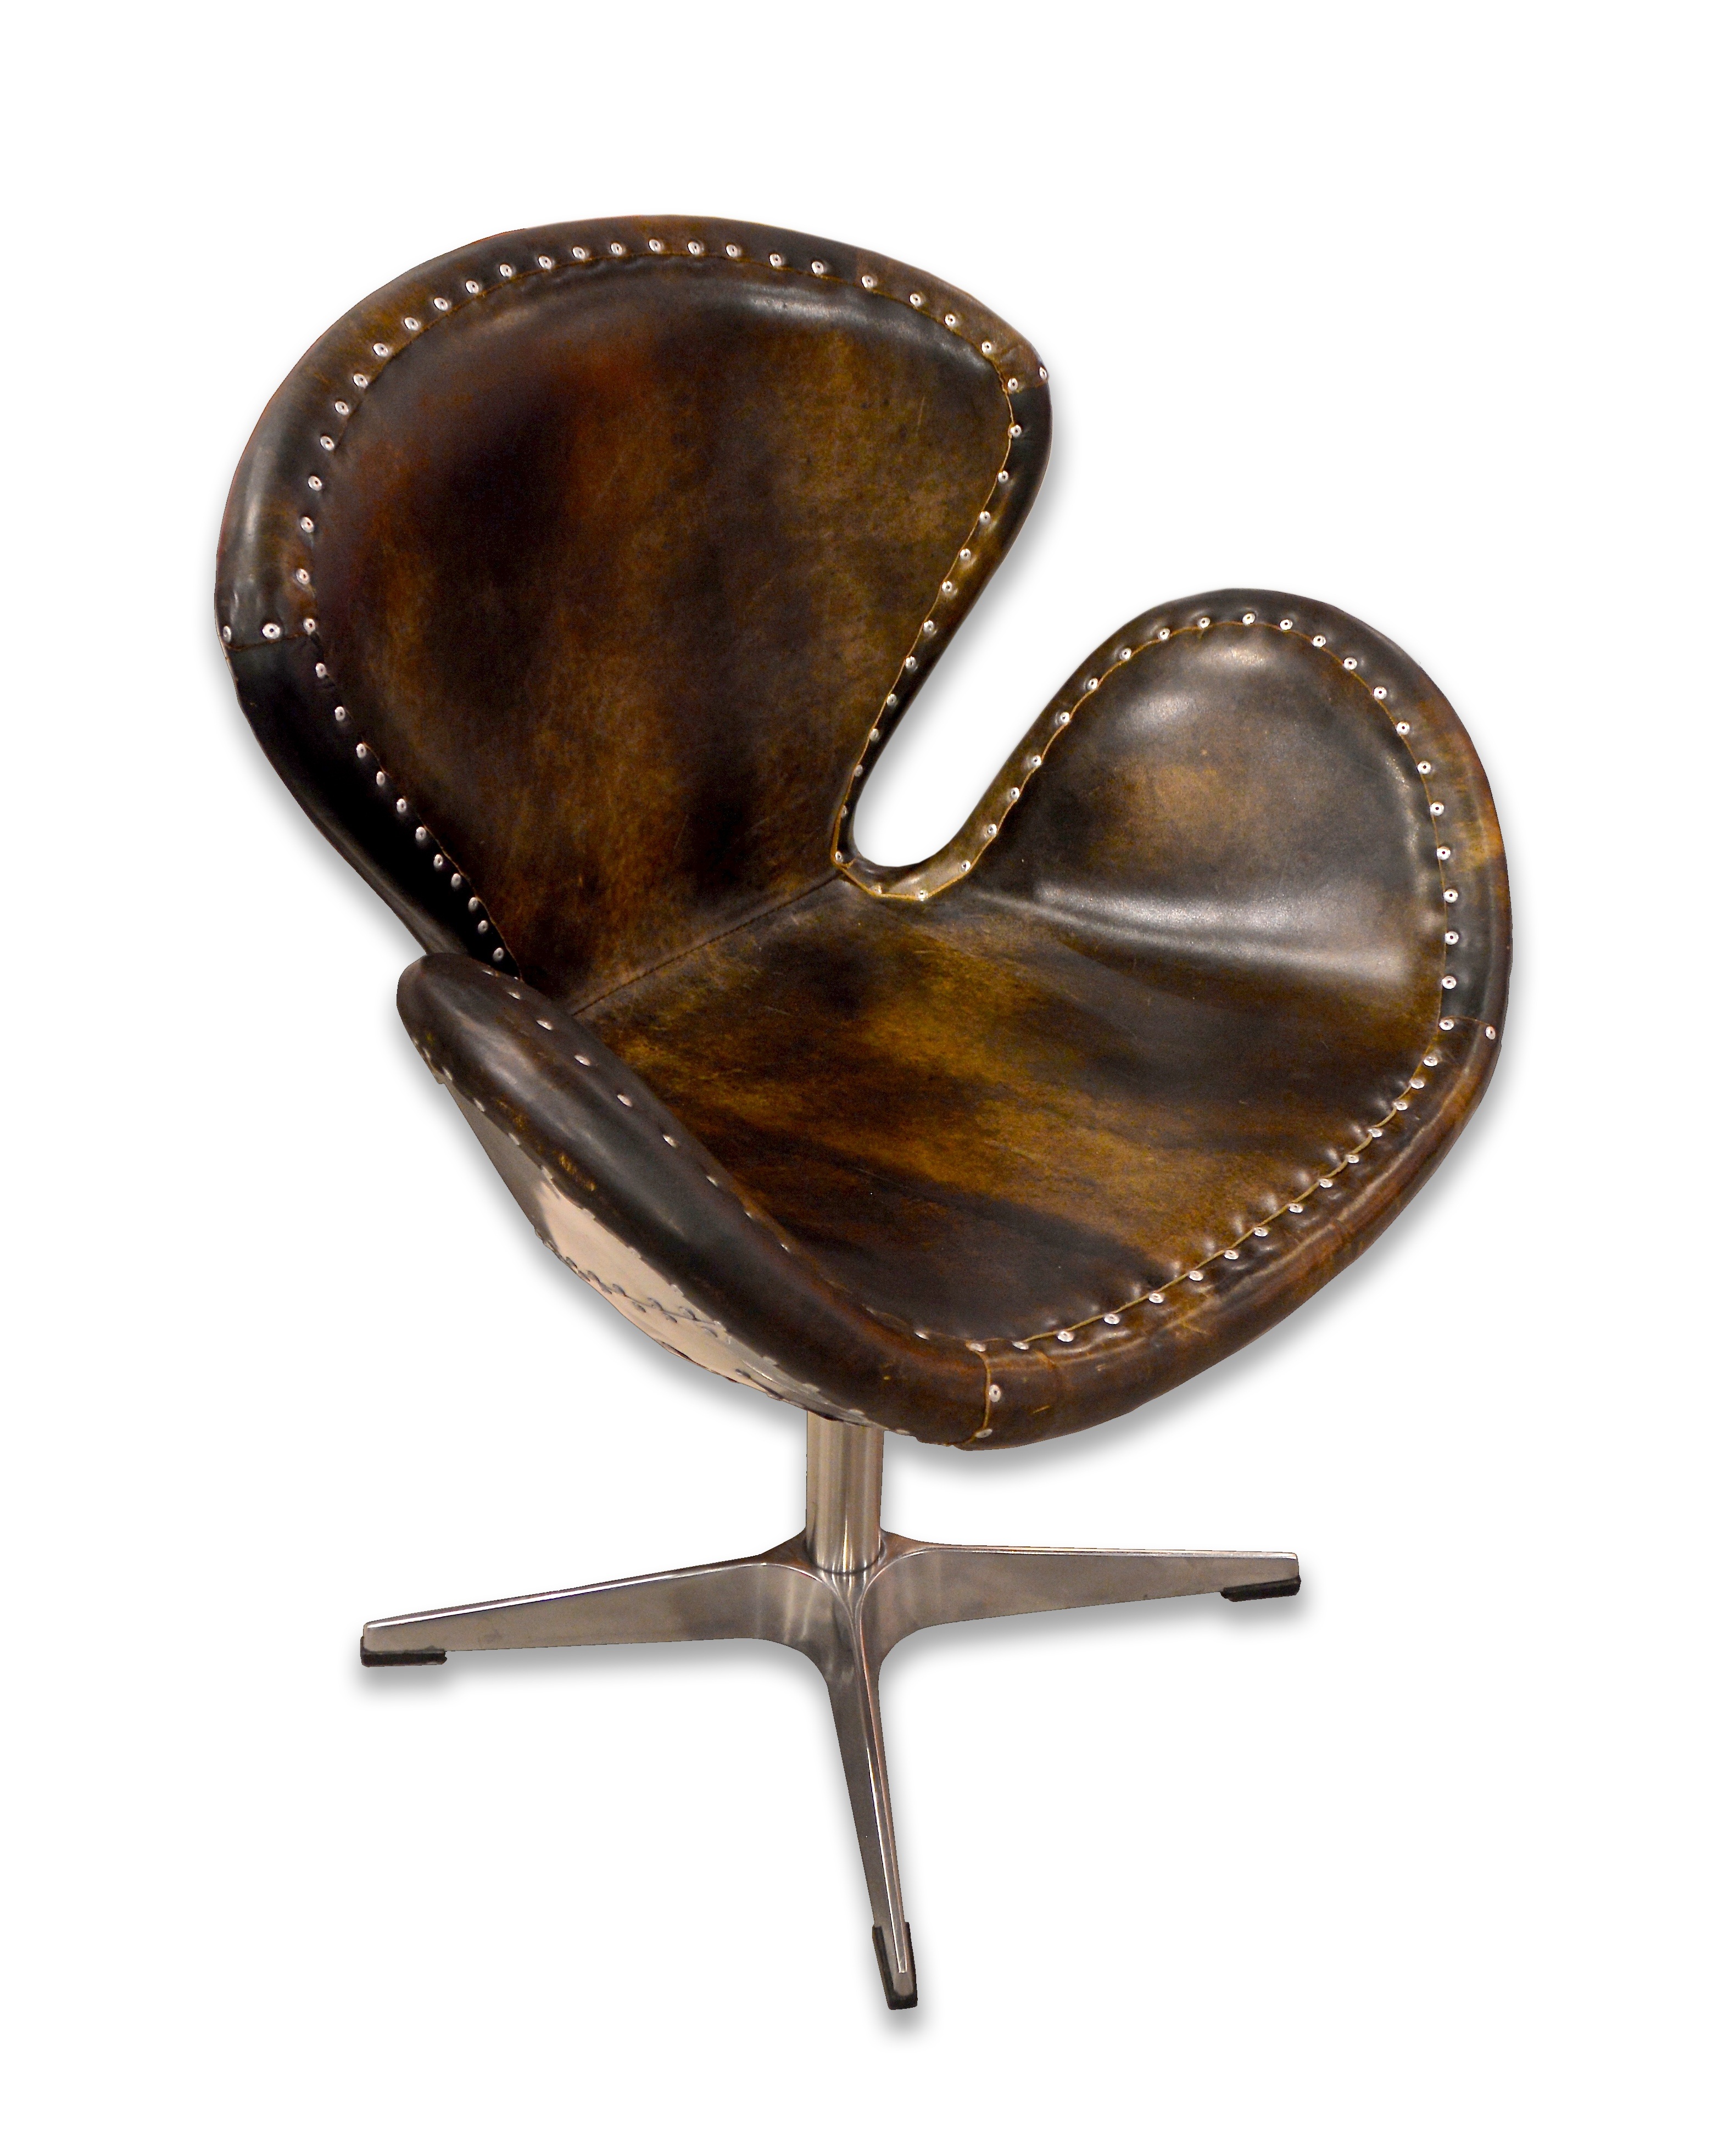
wood, leather, antique, chair, isolated, brown, object, furniture, product, design, graphic, bronze